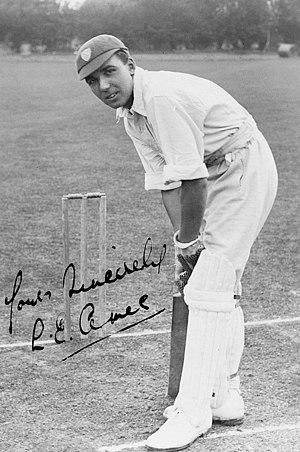
Leslie Ethelbert George Ames, dit Les Ames, est un joueur de cricket international et manager sportif anglais né le 3 décembre 1905 à Elham et mort le 27 février 1990 à Canterbury. Ce gardien de guichet effectue la totalité de sa carrière au sein du Kent County Cricket Club, de 1926 à 1951. Il dispute 47 test-matchs avec l'équipe d'Angleterre entre 1929 et 1939. Il est le seul gardien à totaliser plus de cent centuries en rencontres « first-class ».